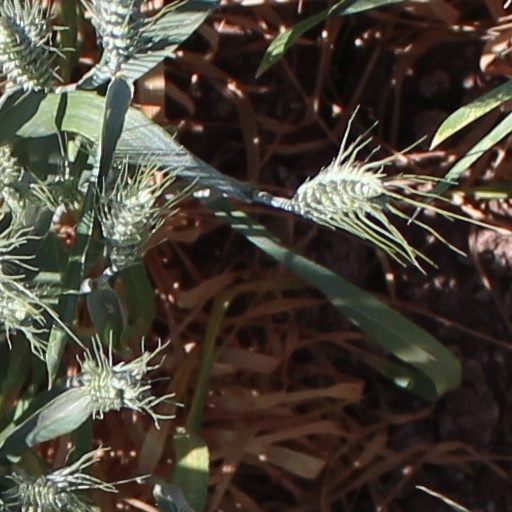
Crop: wheat